Nevrland

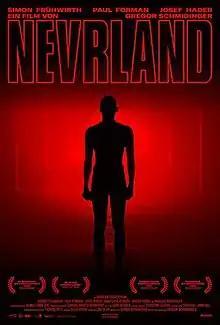
Film poster

Nevrland is a 2019 Austrian coming-of-age psychological horror film by Gregor Schmidinger, released in 2019 with Simon Frühwirth and Paul Forman in the lead roles. The premiere took place on 16 January 2019 as part of the film festival Max Ophüls Prize, where the film was invited to the competition and won the Prize of the Youth Jury. Lead actor Simon Frühwirth was also honored as Best Newcomer. The Austrian premiere took place in Graz in March 2019. The film was released in fall 2019 by Filmladen.